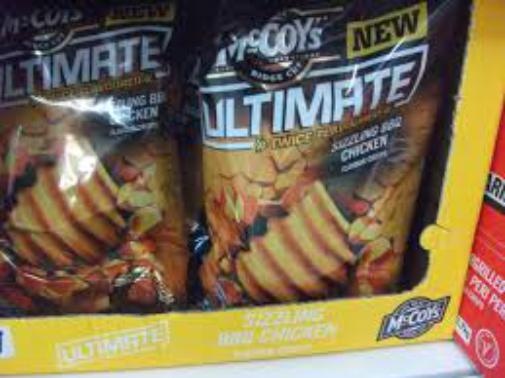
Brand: McCoys Crisps
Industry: Food